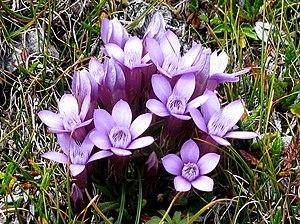
Les Dolomites constituent un massif montagneux des Préalpes orientales méridionales qui s'élève en Italie, à part environ égale entre le Trentin-Haut-Adige et la Vénétie. Il culmine à 3 343 mètres d'altitude à la Marmolada. Massif à géomorphologie bigarrée, il est caractérisé par une abondance de dolomie, roche sédimentaire carbonatée.
La Gentiane d'Allemagne est une espèce de plante herbacée de la famille des Gentianaceae selon la classification de Cronquist, confirmée par la classification APG III. Endémique d'Europe occidentale et centrale, on la trouve principalement dans les milieux calcaires et elle permet la reproduction de papillons du genre Phengaris, notamment l'Azuré de la croisette.